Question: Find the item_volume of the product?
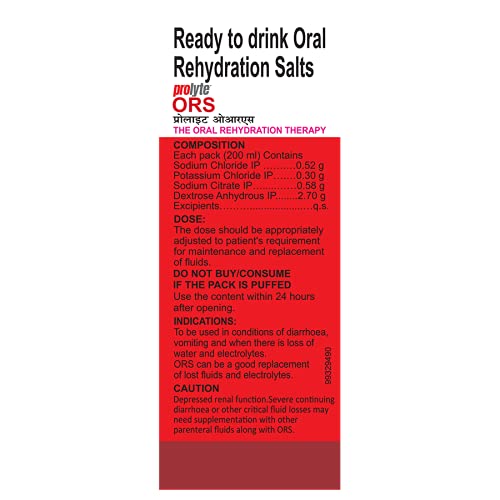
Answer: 200.0 millilitre